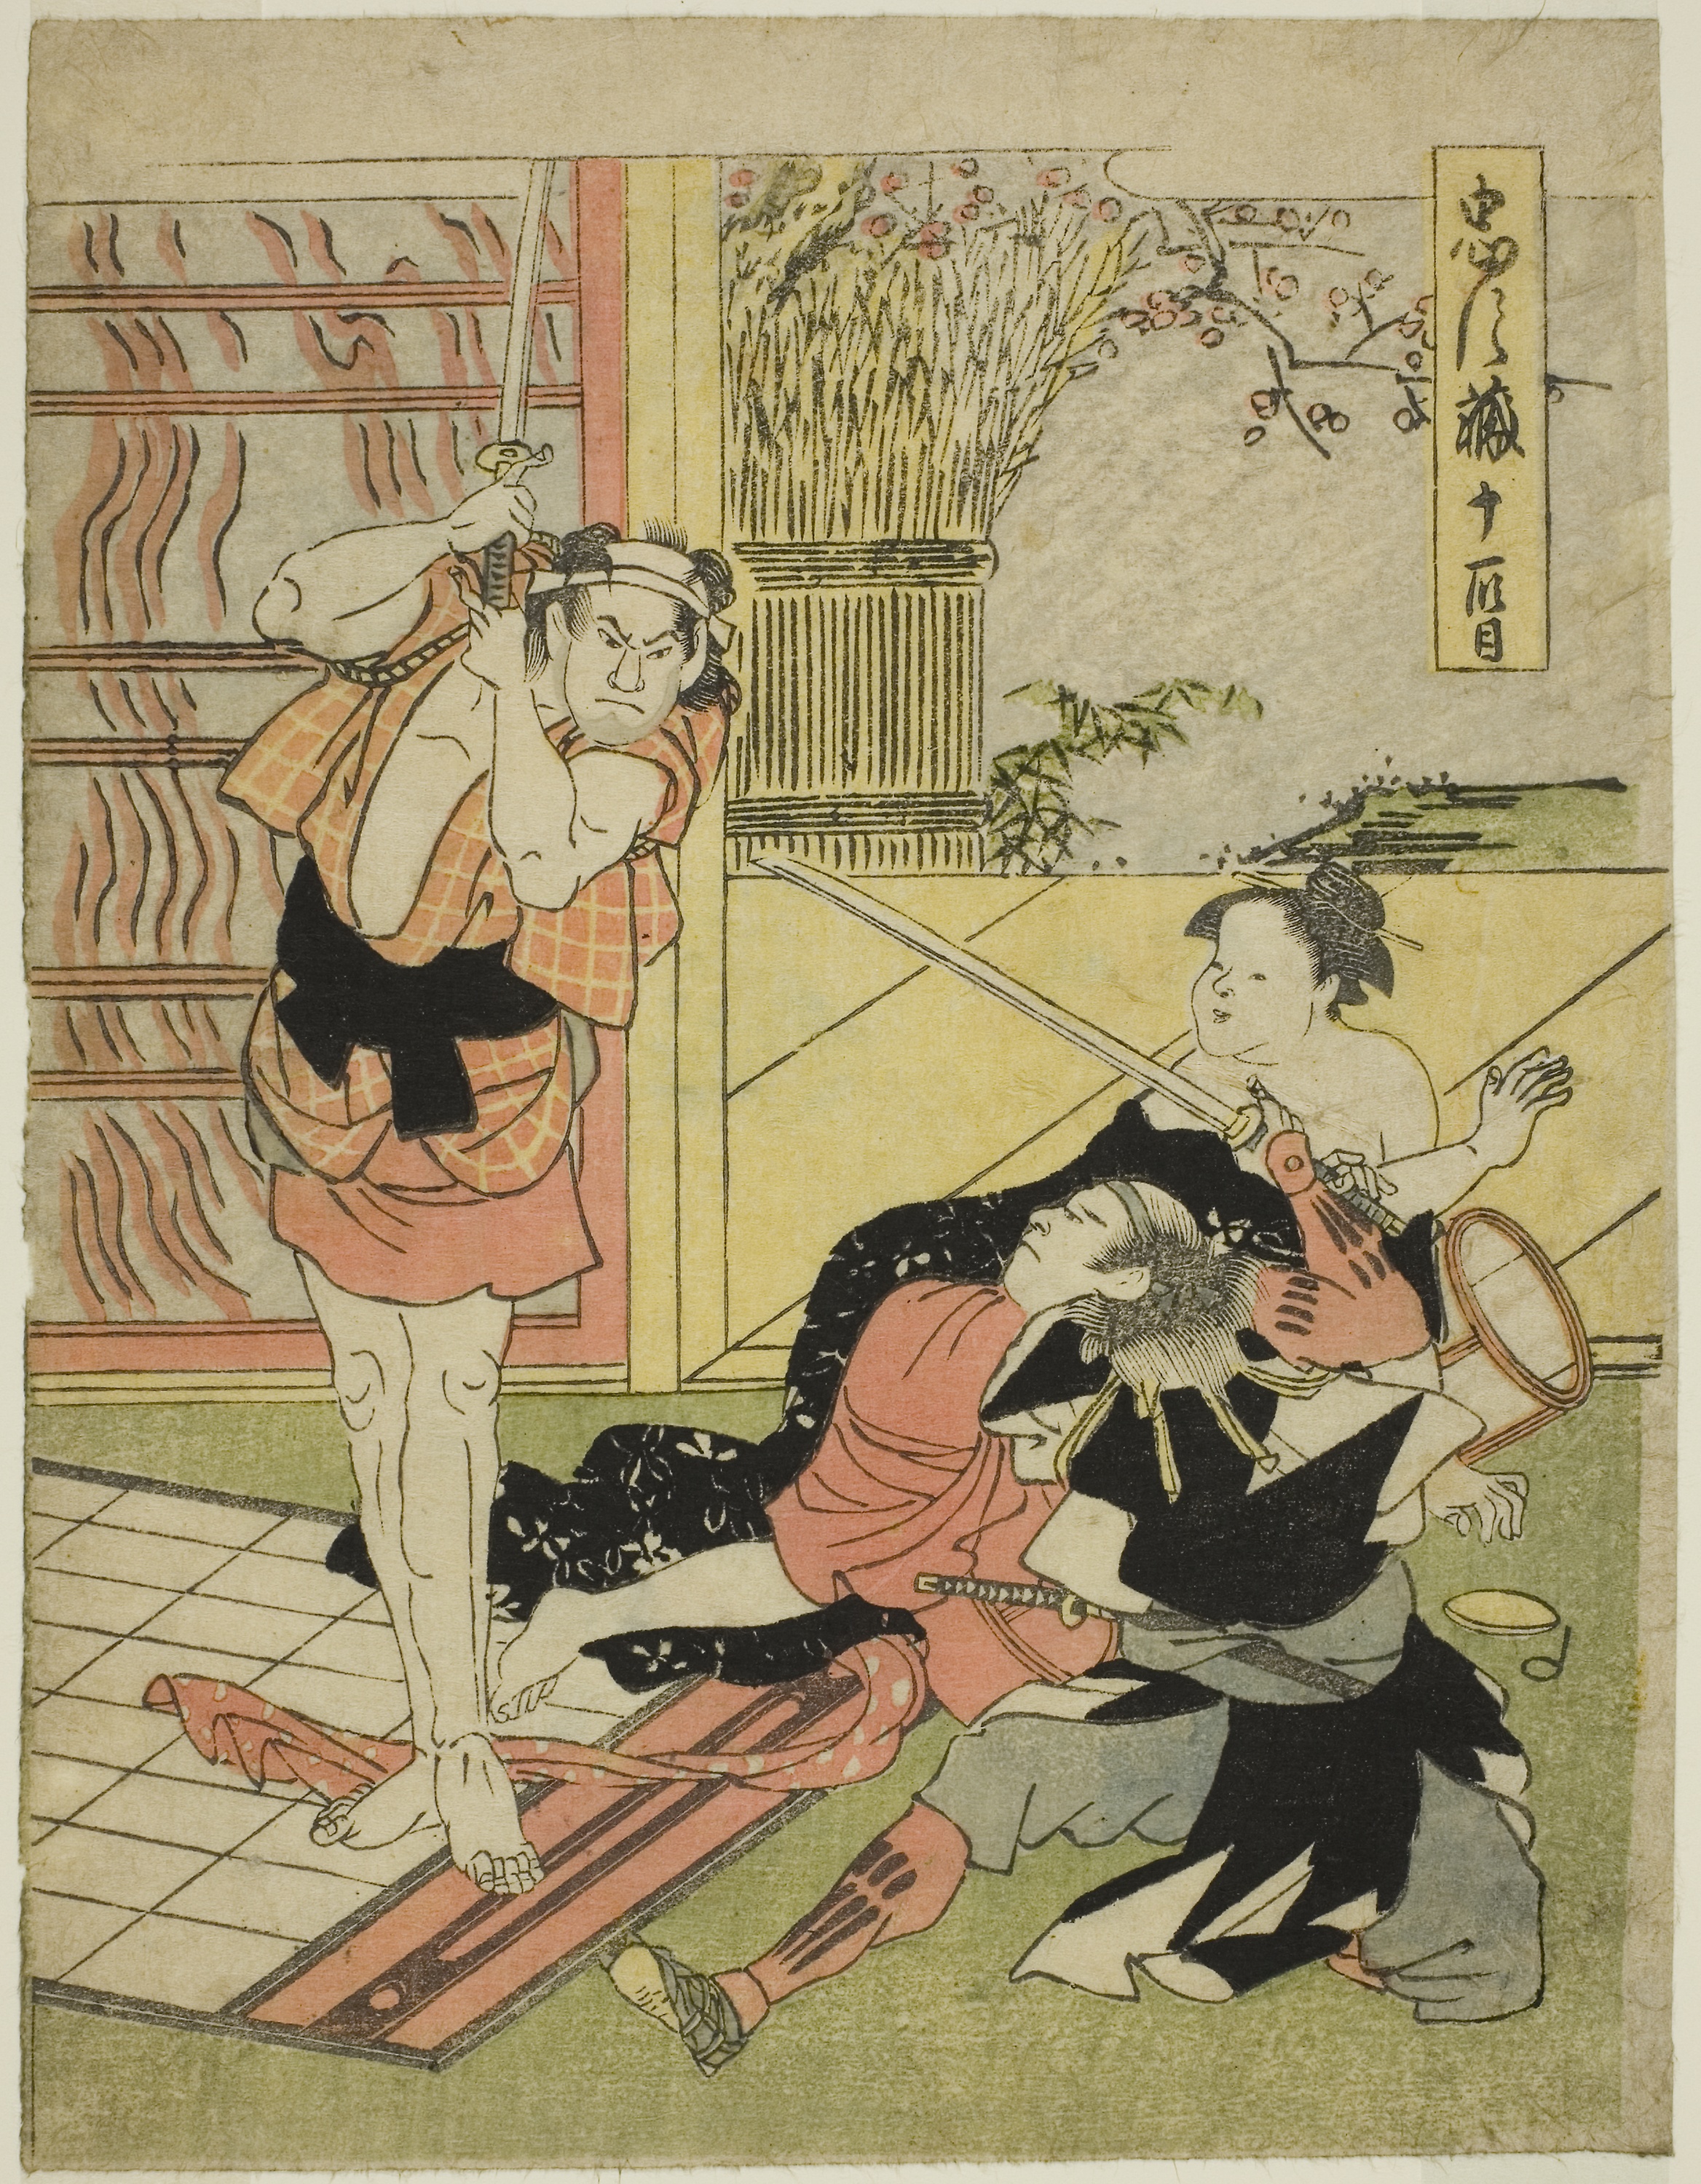
cartoon, illustration, art, fiction, painting, comics, fictional character